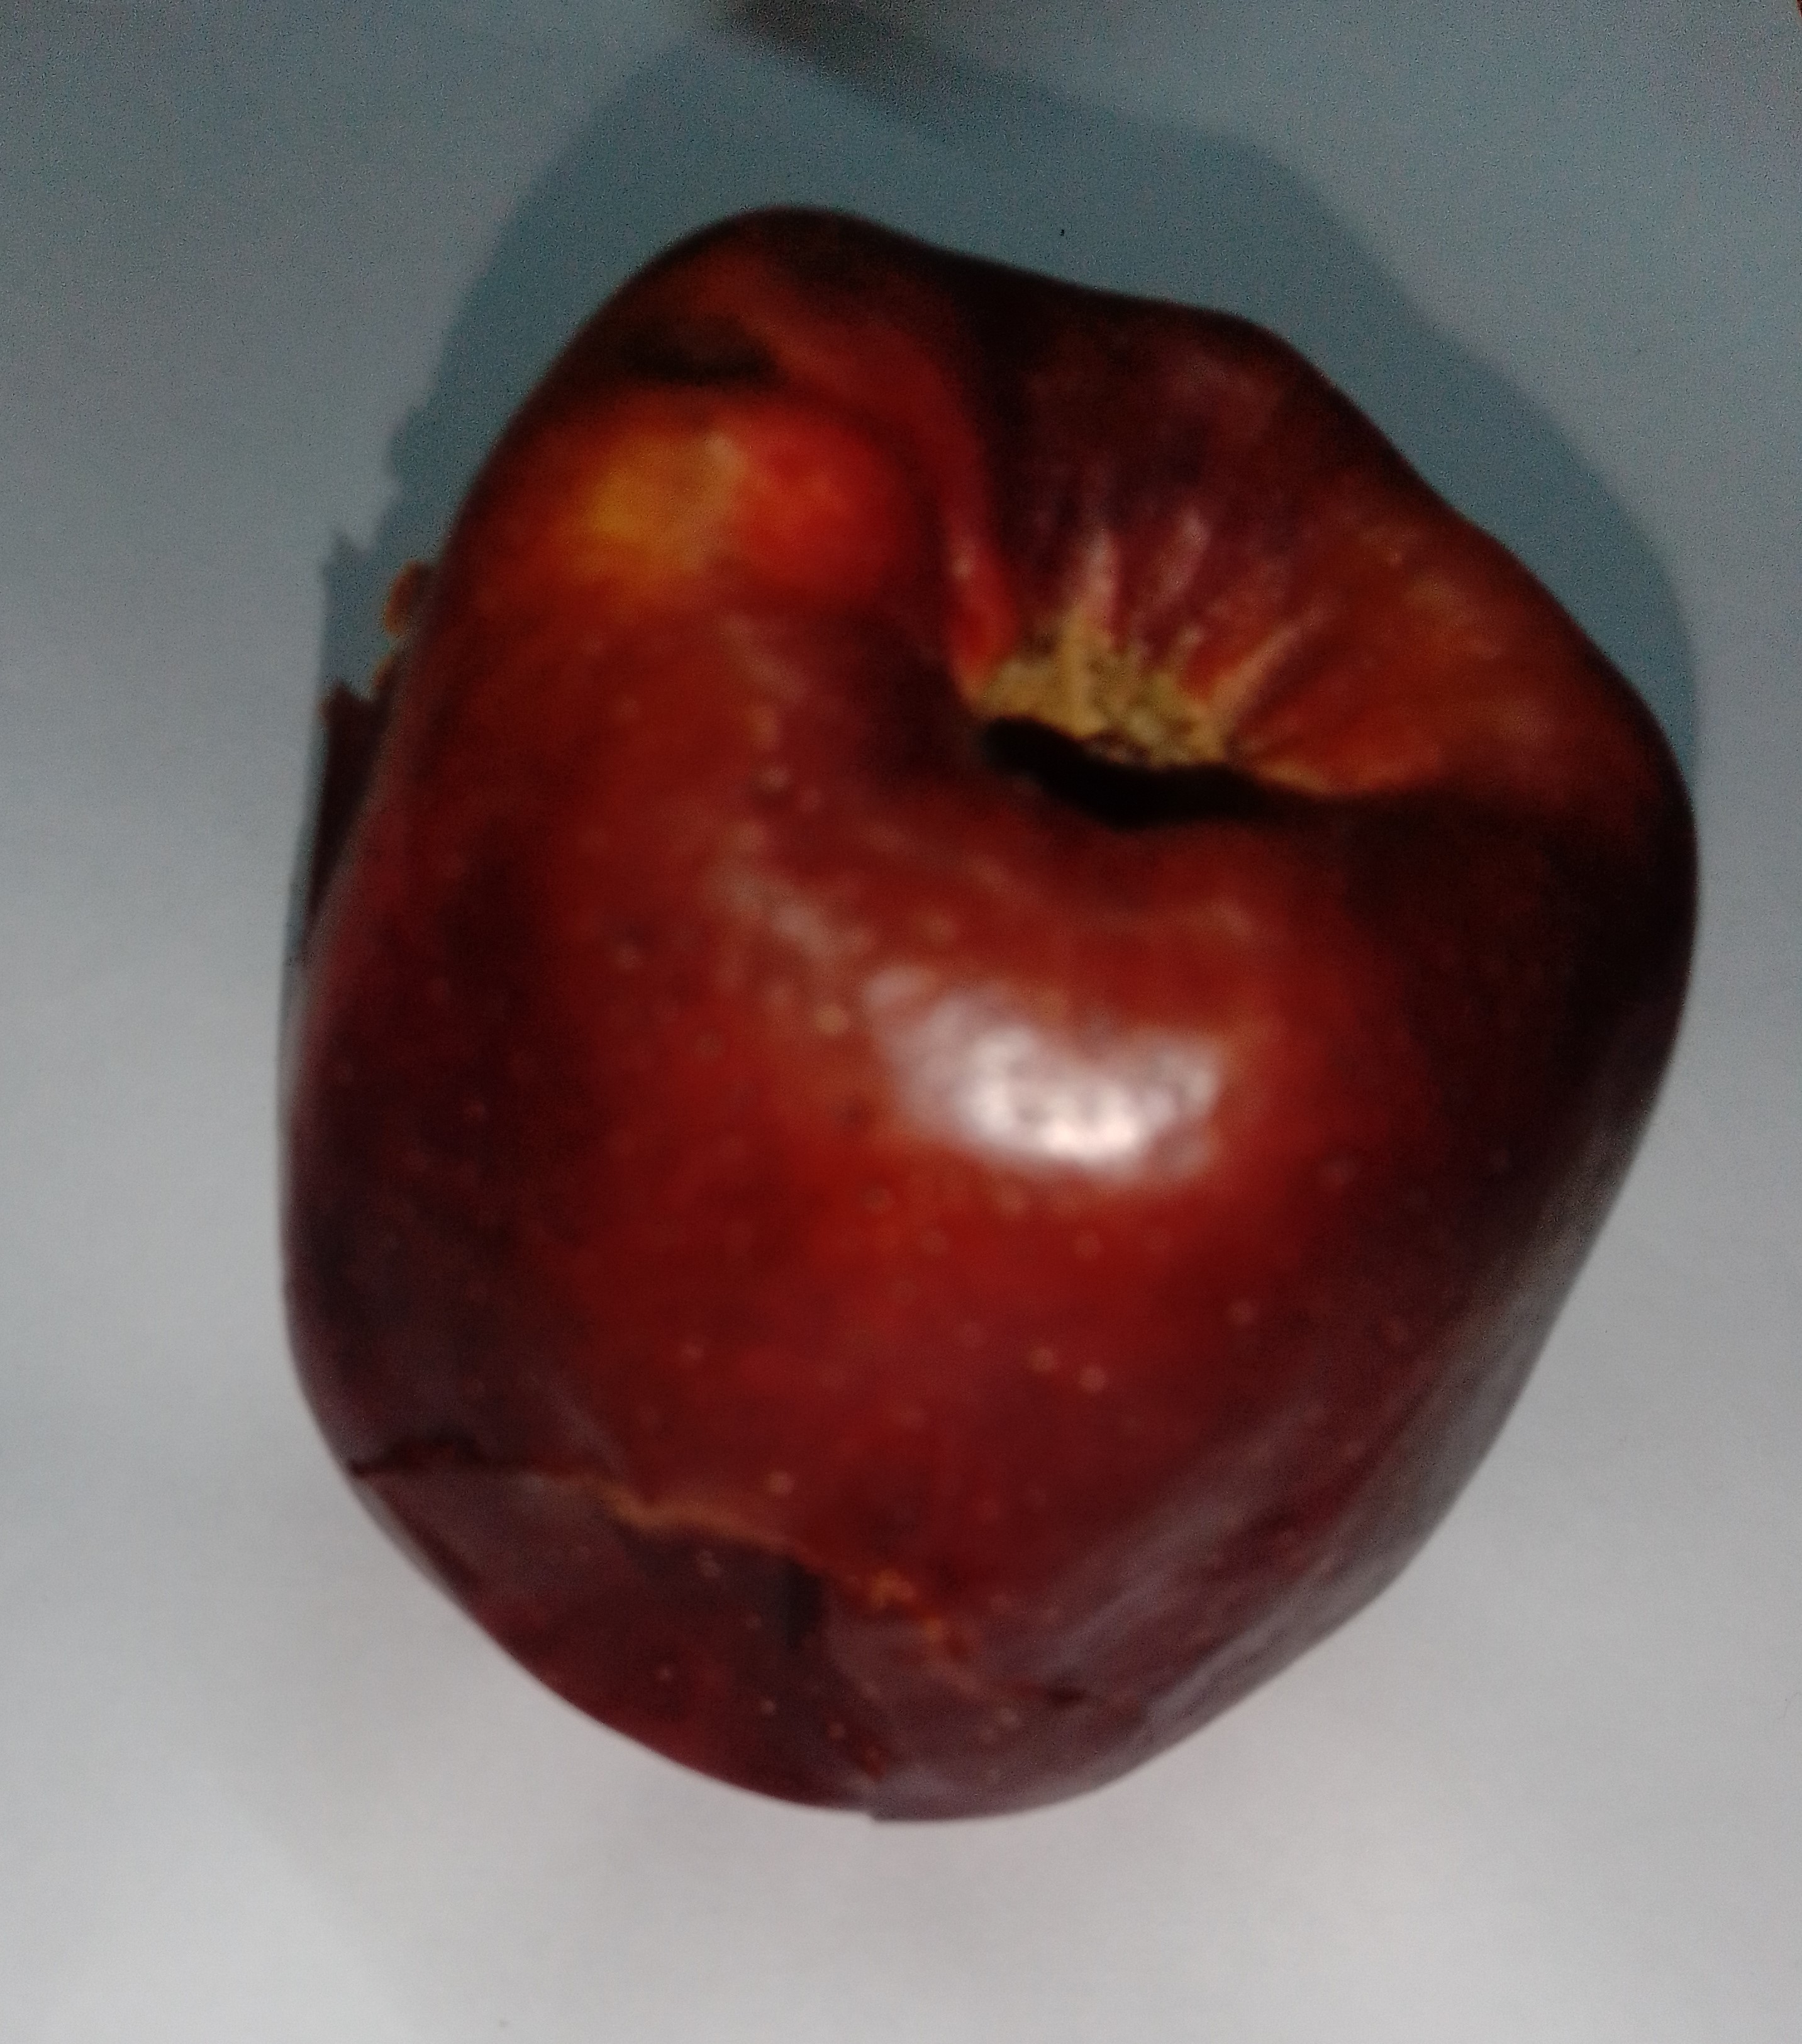
Fruit: apple
Condition: rotten